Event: Nepal Earthquake
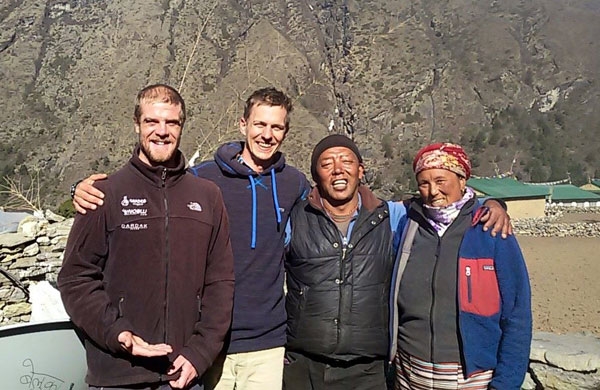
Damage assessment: no_damage